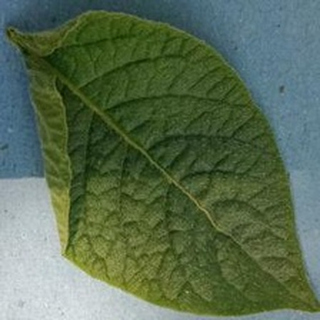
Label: healthy_potato